United Nations Security Council Resolution 1318

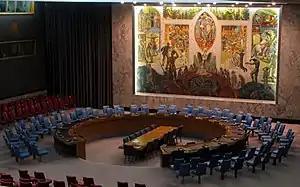
The Security Council

United Nations Security Council resolution 1318, adopted unanimously on 7 September 2000, after holding a meeting of world leaders on occasion of the Millennium Summit, the Council endorsed the United Nations Millennium Declaration on ensuring an effective role for the Security Council in the maintenance of international peace and security, particularly in Africa.